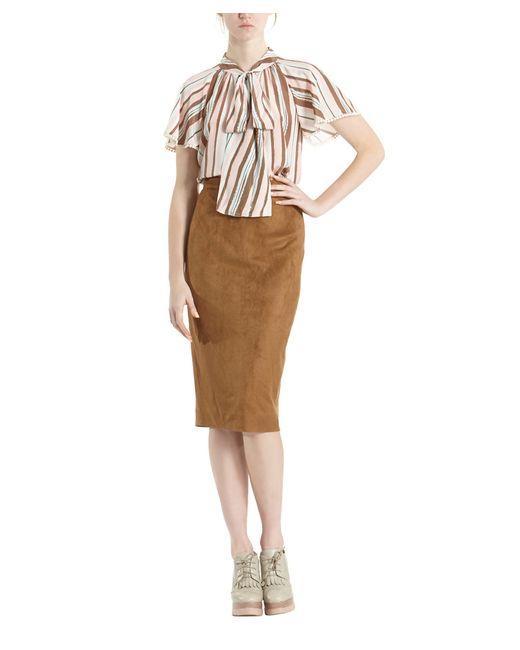
Braunes Top mit halben Ärmeln und Rock